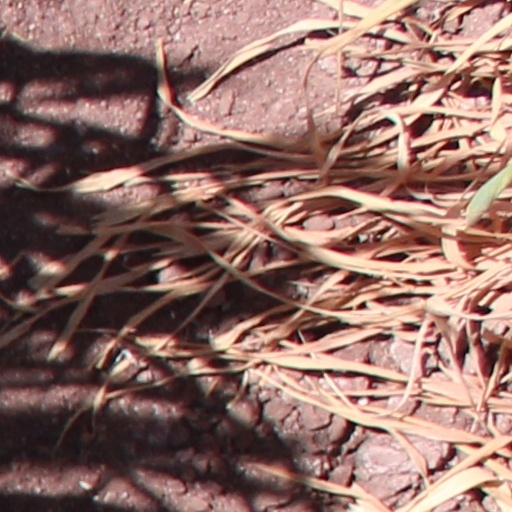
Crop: wheat